Magnesia Spring Ecological Reserve

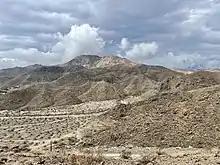
View of the Santa Rosa Mountains from Rancho Mirage

The area is dominated by creosote, cacti, and "Encelia farinosa" (California brittlebrush). The Bureau of Land Management deems the canyon "vital" habitat for bighorn sheep. The canyon also supports several raptor species and their small mammalian prey.